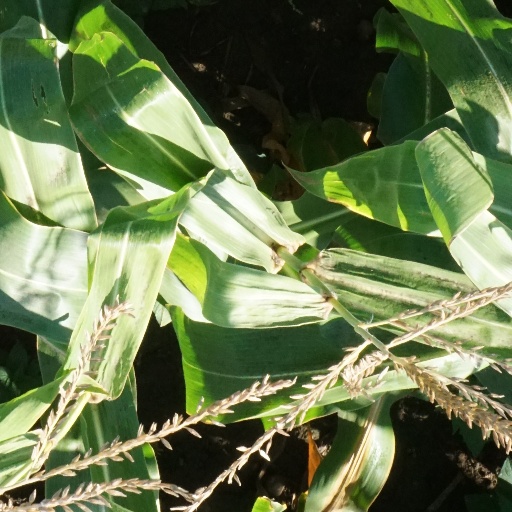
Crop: maize; corn